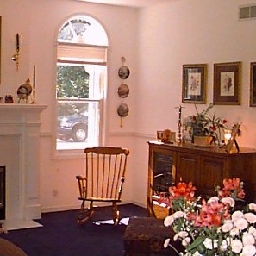
Room type: bedroom